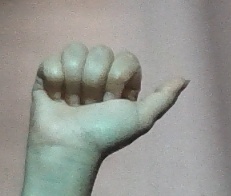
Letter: dhad